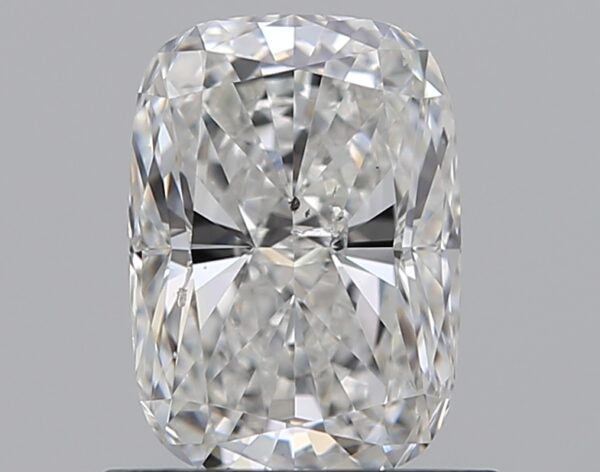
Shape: cushion
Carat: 1.01
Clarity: SI2
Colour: F
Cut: VG
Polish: EX
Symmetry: VG
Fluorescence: M
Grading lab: GIA
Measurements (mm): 6.94 x 4.97 x 3.51